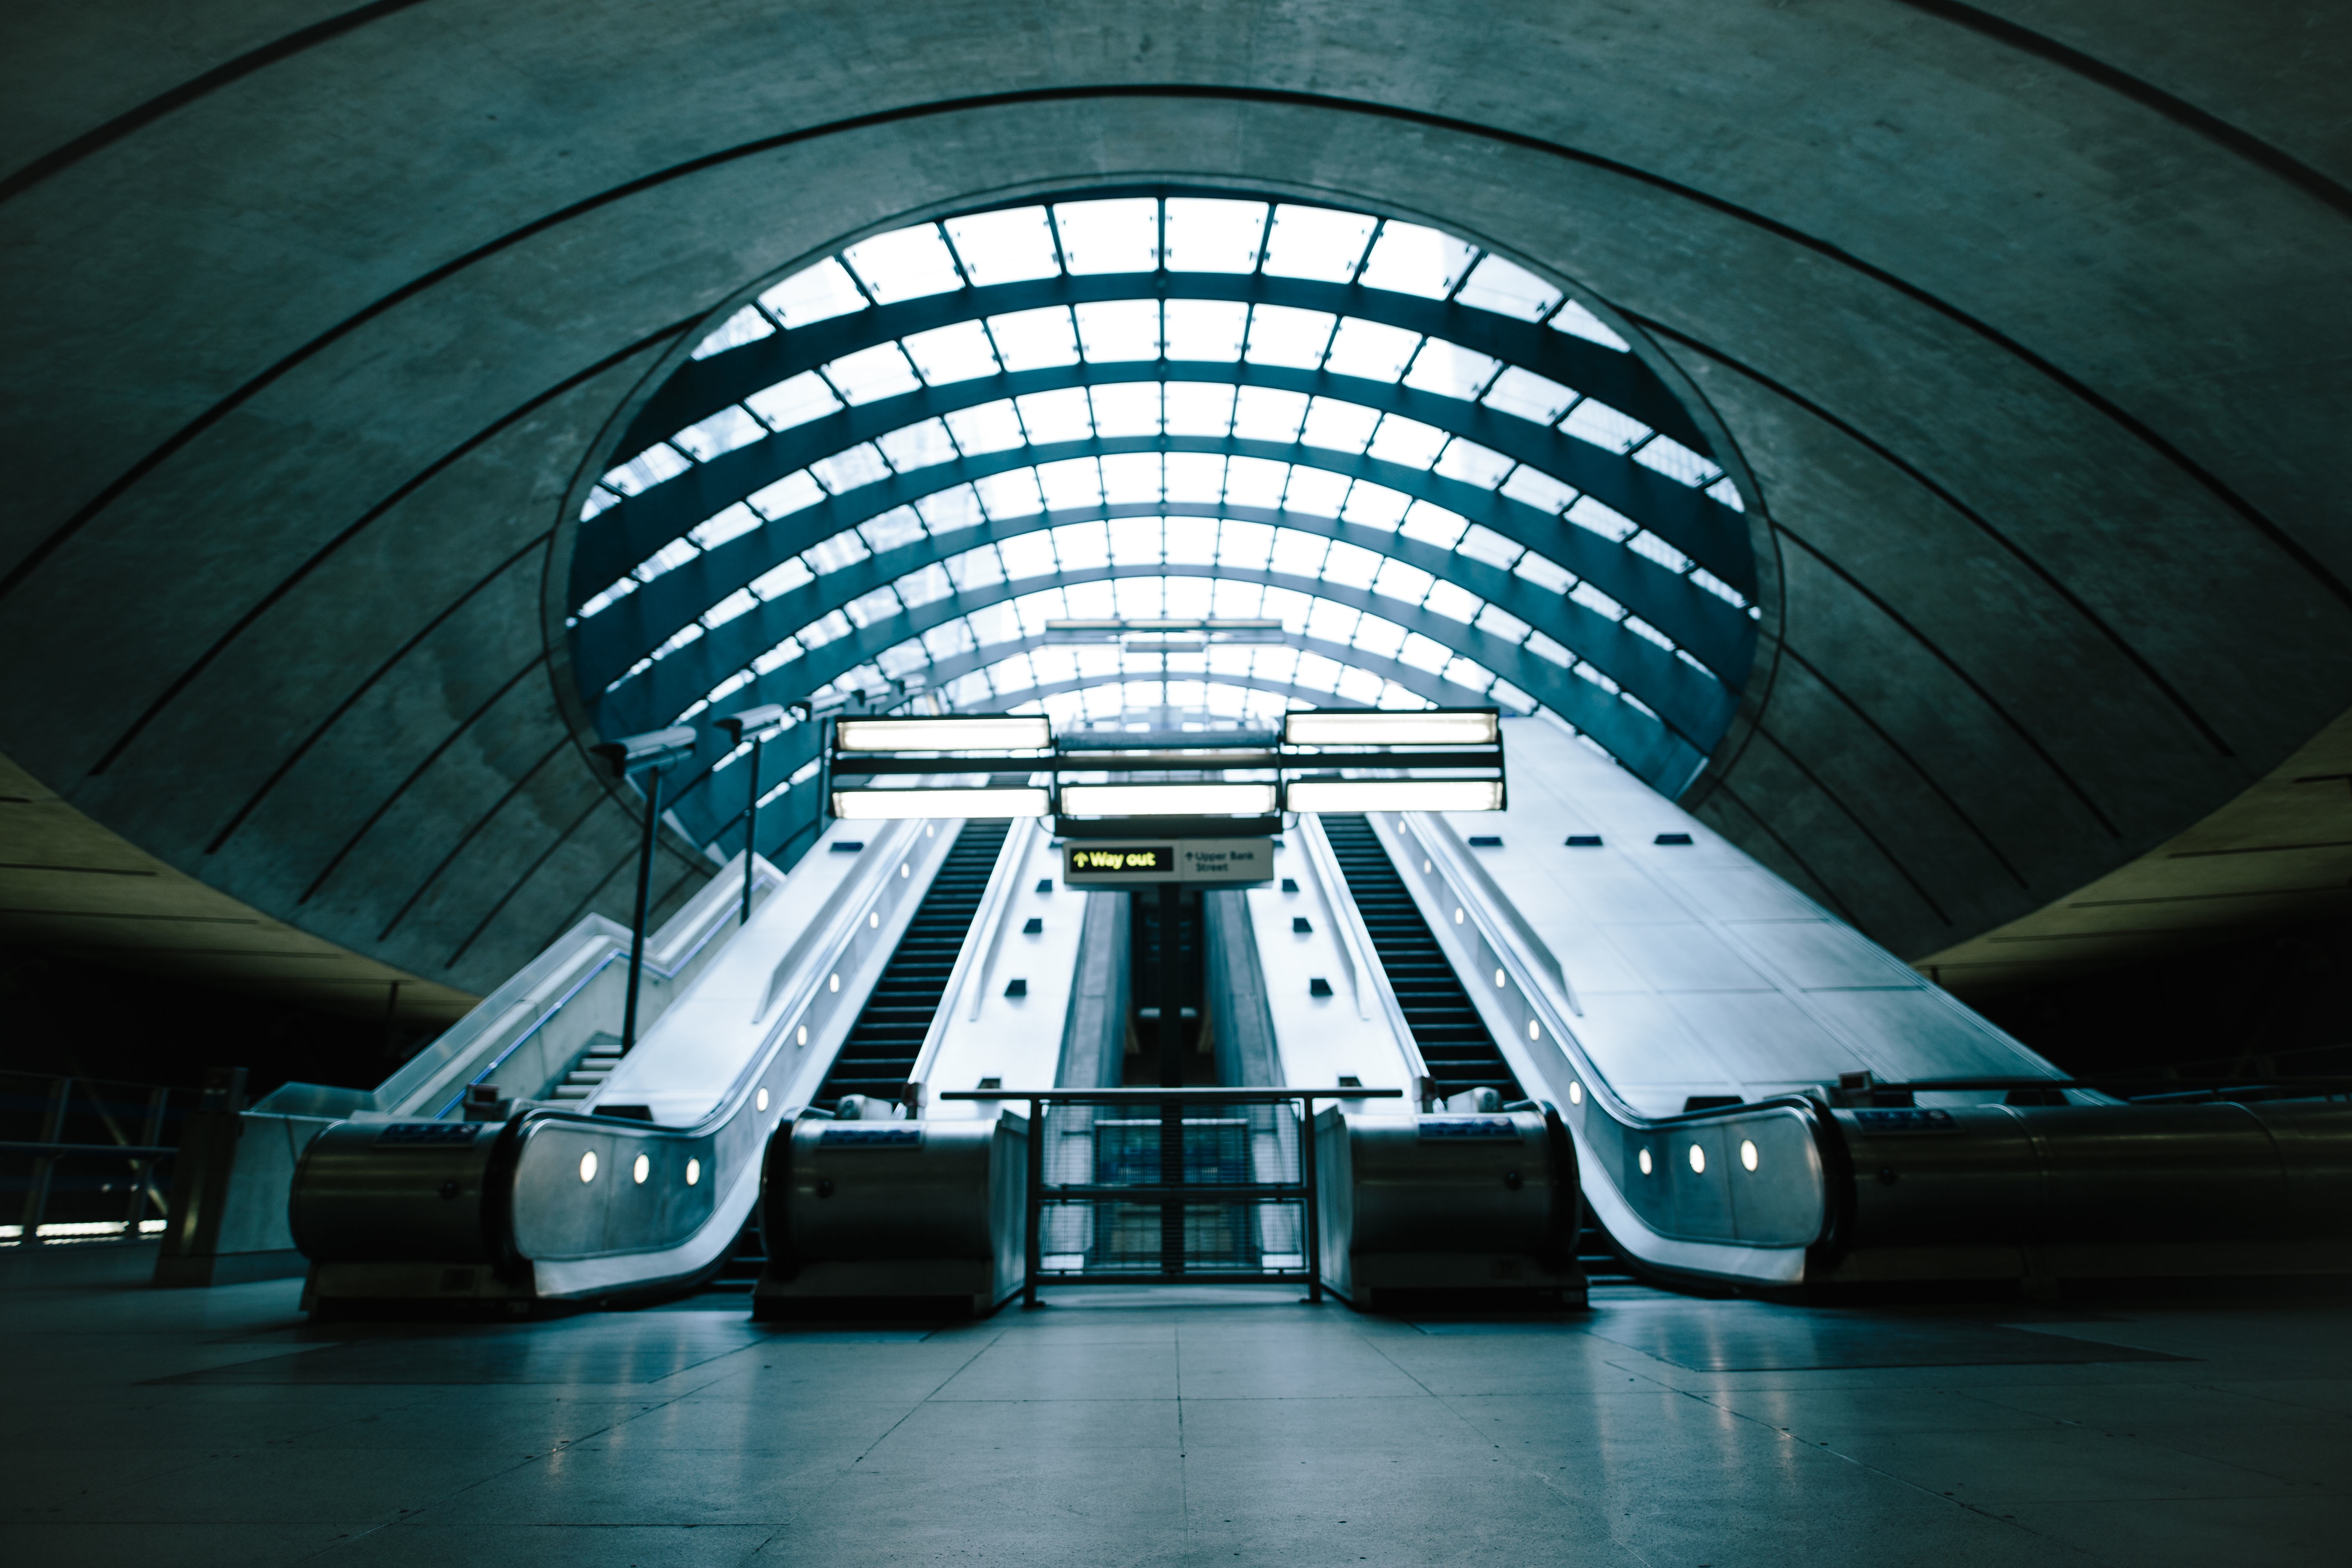
light, architecture, subway, transport, vehicle, public transport, infrastructure, symmetry, daylighting, atmosphere of earth